Balloon buster

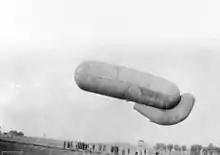
British balloon of the German Parseval-Siegsfeld type, 1916, typical of observation balloons in the first half of World War I

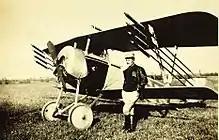
A Nieuport 11 armed with Le Prieur rockets and an overwing Lewis gun

An observation balloon was both a vulnerable and a valuable target: the balloon was moored in a stationary position and was lifted by flammable hydrogen gas, whose use was necessitated by the scarcity of helium reserves among European powers. The artillery observer, suspended in the wicker basket beneath, typically had a wireless transmitter, binoculars and/or a long-range camera. His job was to observe actions on the front-line and behind it, to spot enemy troop movements or unusual activity of any sort, and to call down artillery fire onto any worthwhile targets.